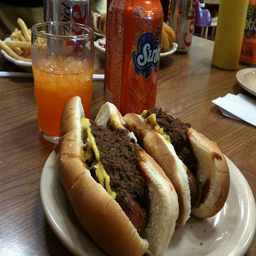
a plate with two hot dogs on it and a soda
Two hotdogs that are sitting on a table.
Two chili covered hot dogs on top of a white plate.
A plate with two hot dogs and a glass with juice
two chili cheese dogs sittng on a plate next to a glass of soda